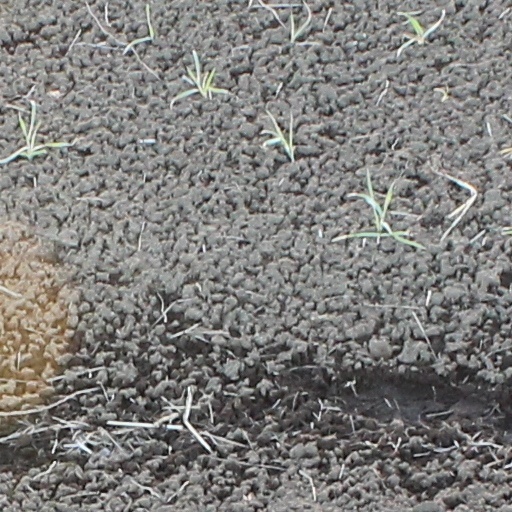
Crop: wheat